2015–2016 University of Missouri protests

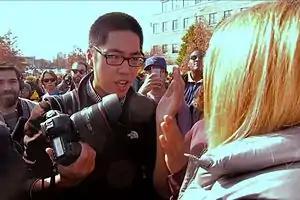
Student photojournalist Tim Tai in a confrontation with assistant director of Greek life Janna Basler. Tai's attempt to photograph a tented encampment became a major incident in the protests.

In 2015, a series of protests at the University of Missouri related to race, workplace benefits, and leadership resulted in the resignations of the president of the University of Missouri System and the chancellor of the flagship Columbia campus. The moves came after a series of events that included a hunger strike by a student and a boycott by the football team. The movement was primarily led by a student group named Concerned Student 1950, referencing the first year black students were allowed to enroll in the university. The movement and protests were documented in two films, one made by MU student journalists and the other, "2 Fists Up", by Spike Lee. While it is alleged that bad publicity from the protests has led to dropping enrollment and cutbacks, others have cited budget cuts issued from the state legislature.